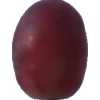
Label: pink_grape